Cancer (mythology)

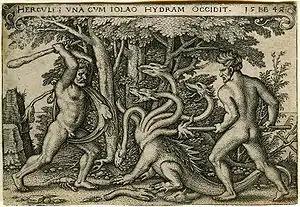
"Hercules slaying the Hydra", 1545. Engraving by Hans Sebalm Beham.

Zeus, king of the Olympian Gods, lay with the mortal Alcmene and gave birth to Heracles. Zeus' wife, the goddess Hera, jealous of her consort's infidelity, turned her spite on the child and attempted to cause him death or suffering on several occasions throughout his life.